Cohen's Towers

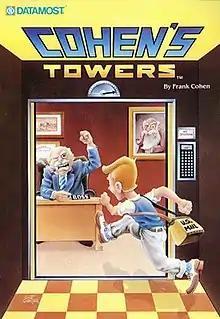

Cohen's Towers is a platform game written by Frank Cohen and released by Datamost in 1983 for Atari 8-bit computers and Commodore 64. It was re-released in 1986 by Databyte in the United Kingdom.